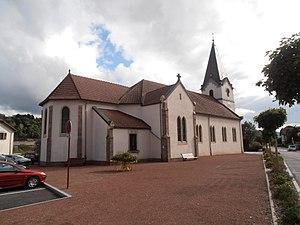
Vosges, Le Ménil, Église Saint-Blaise, construite en 1733 et remaniée au cours du XIXe et son orgue de Jean-Nicolas Jeanpierre, transformé en 1871 par Henri Didier
Le Ménil est une commune française de moyenne montagne située dans le département des Vosges, en région Grand Est. Il n'est pas rare qu'on la dénomme Le Ménil-Thillot pour la distinguer notamment de Ménil-de-Senones.